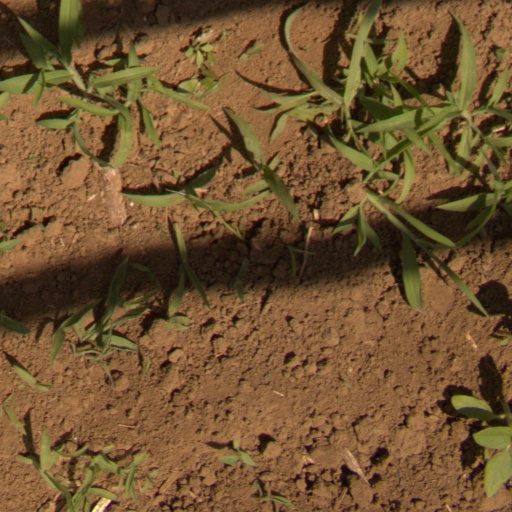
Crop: Jerusalem artichoke